Blue Hole (Big Pine Key)

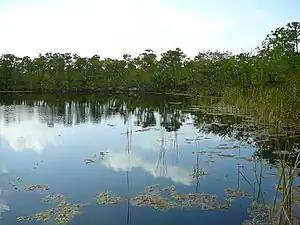
The Blue Hole is the only fresh water lake in the Florida Keys.

The Blue Hole is an attraction on the island of Big Pine Key in the Florida Keys. It is an abandoned rock quarry that was used for nearby road fills and Henry Flagler's Overseas Railroad. The water it contains is mostly fresh and is used by various wildlife in the area, such as birds, snakes, alligators, key deer and green iguanas. It is part of the National Key Deer Refuge.